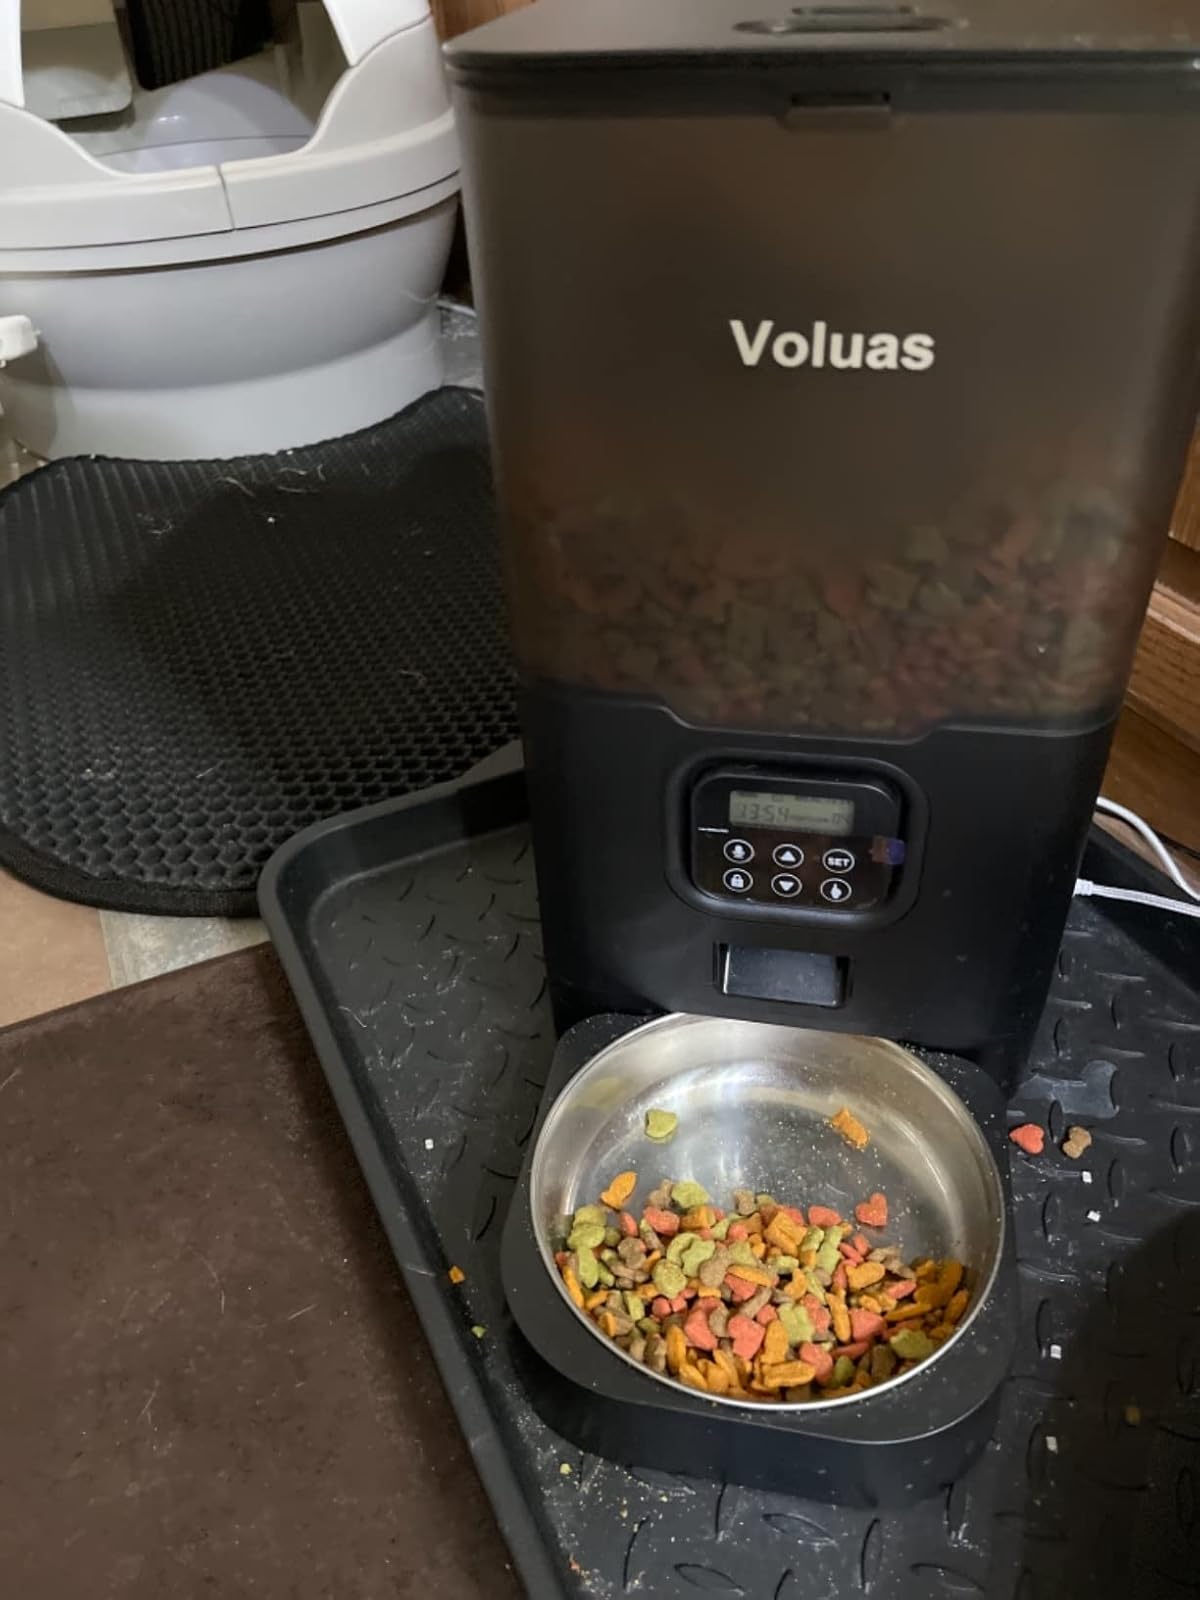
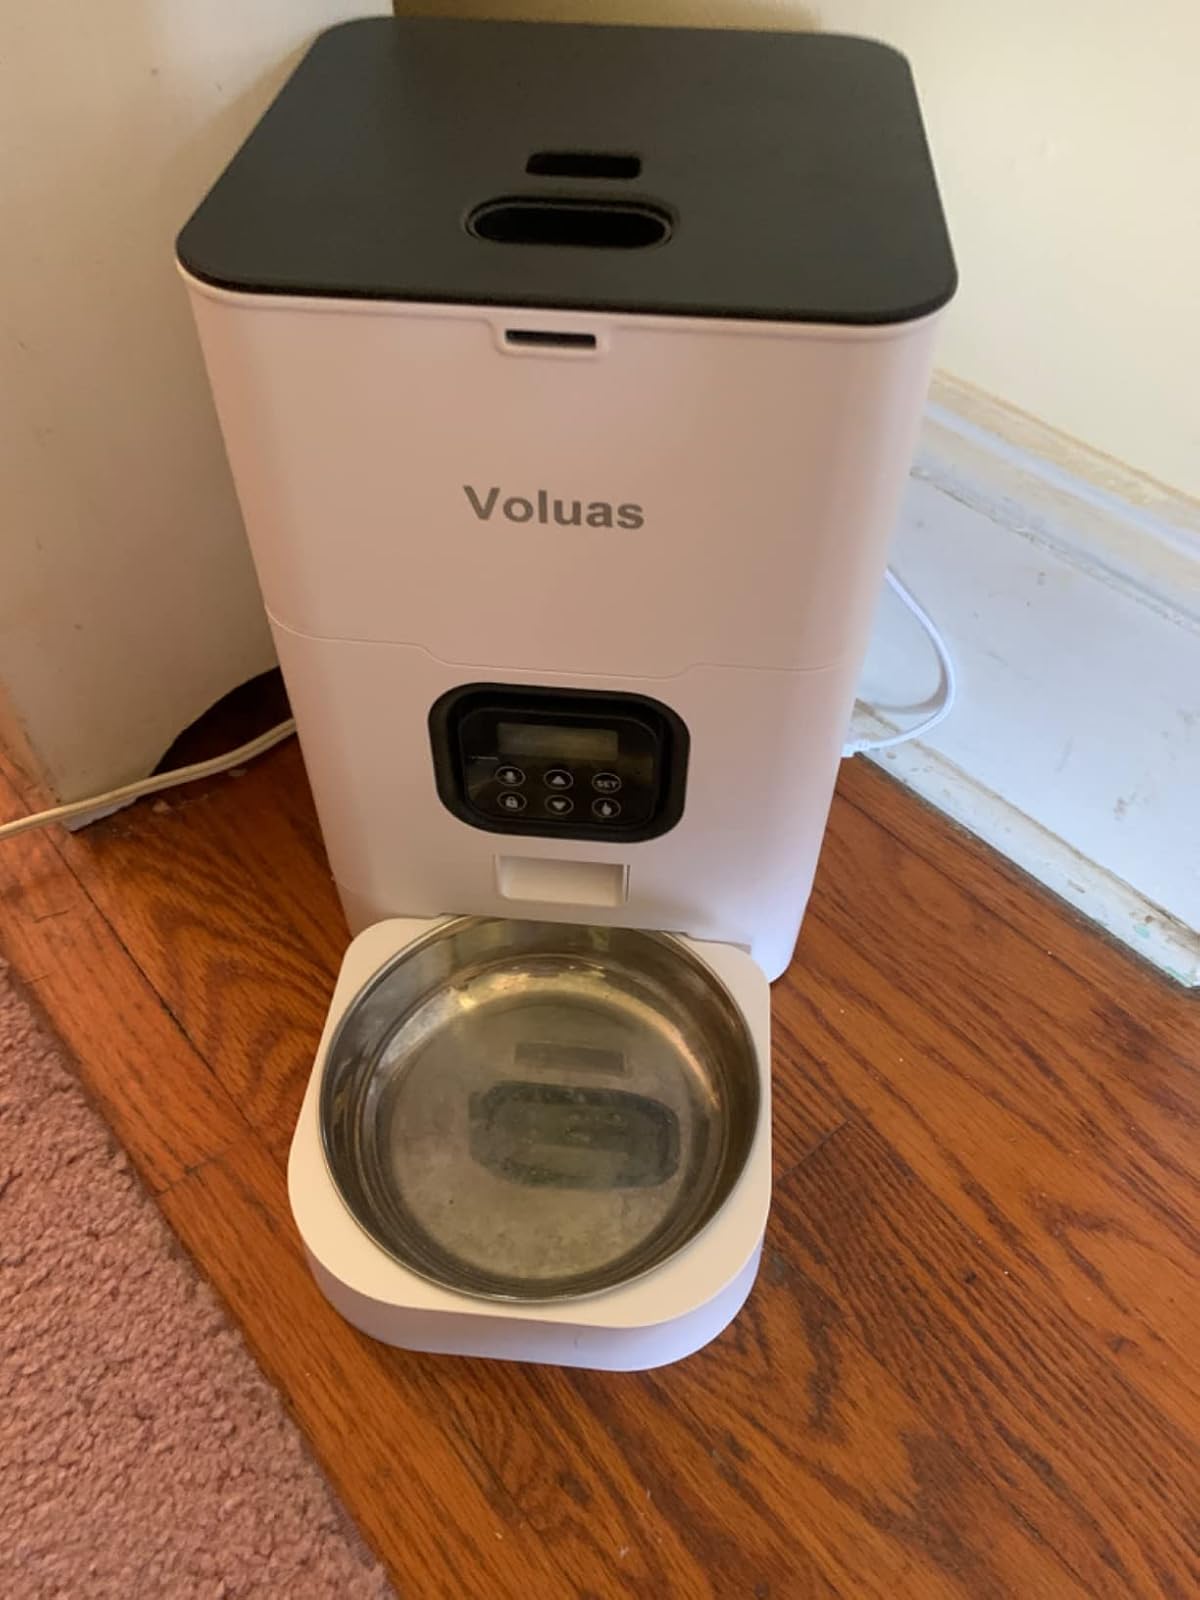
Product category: items_feeder
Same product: no